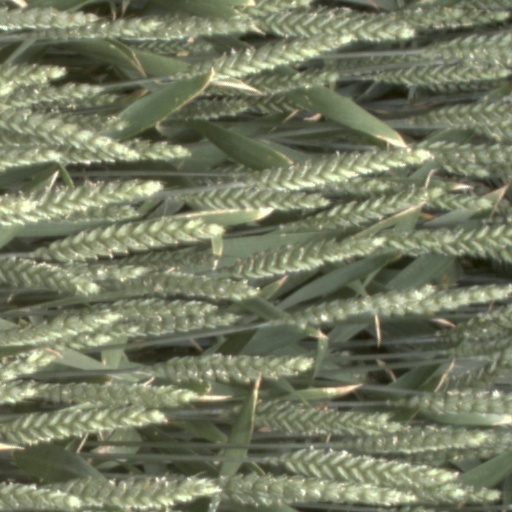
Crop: wheat